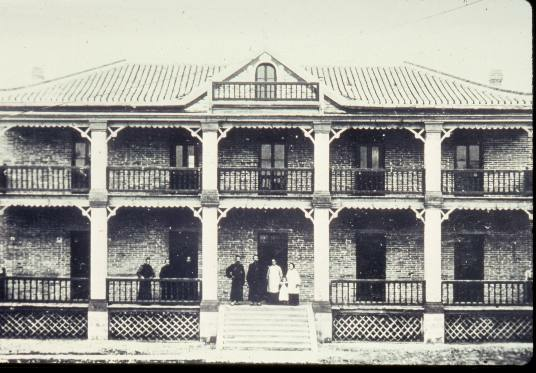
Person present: No